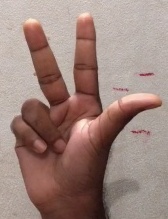
ASL sign: 3